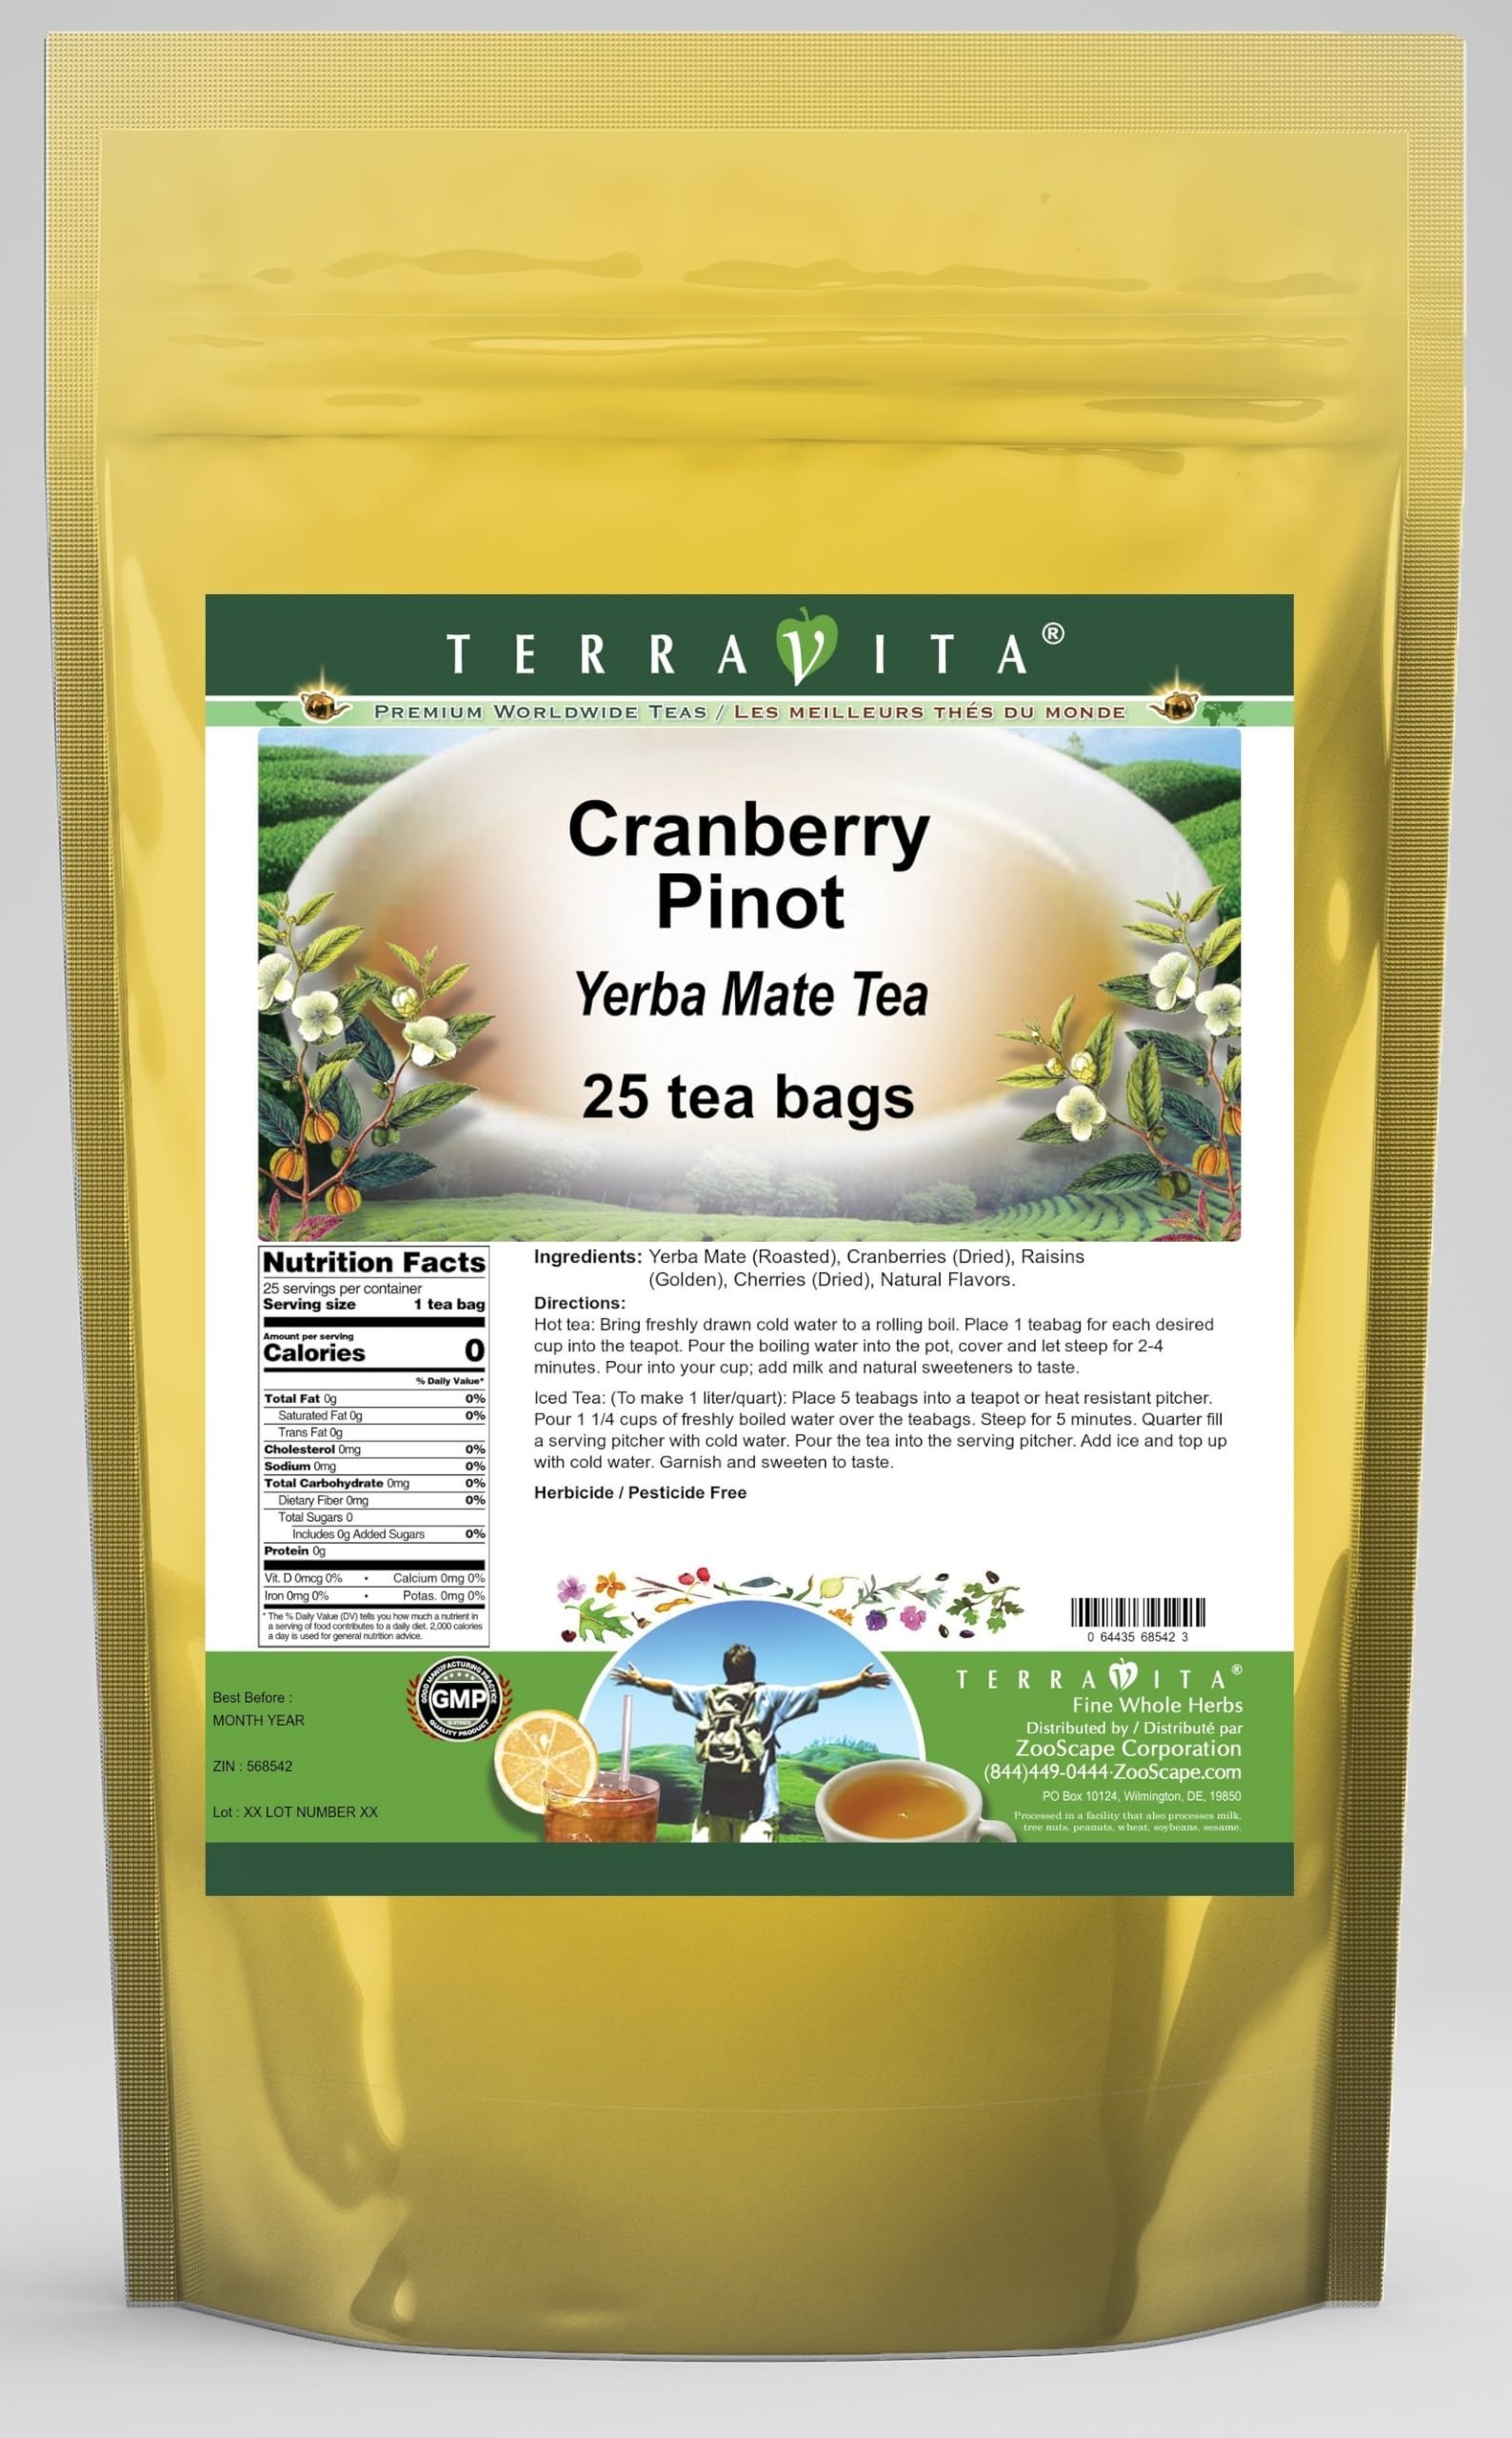
Item Name: Cranberry Pinot Yerba Mate Tea (25 tea bags, ZIN: 568542) - 3 Pack
Bullet Point 1: Our Cranberry Pinot Yerba Mate tea is a scrumptuous all-natural flavored Yerba Mate coffee substitute with Cranberries, Raisins (Golden) and Cherries that will refresh you with its terrific taste! You will enjoy the earthy and acidity-free Cranberry Pinot aroma and flavor again and again! - Ingredients: Yerba Mate, Cranberries, Raisins (Golden), Cherries and Natural Cranberry Pinot Flavor.
Bullet Point 2: No fillers.
Bullet Point 3: Manufacturer: TerraVita
Bullet Point 4: Size: 25 tea bags
Bullet Point 5: Yerba Mate Tea Bags - Packed in a convenient upright pouch!
Product Description: Our Cranberry Pinot Yerba Mate tea is a scrumptuous all-natural flavored Yerba Mate coffee substitute with Cranberries, Raisins (Golden) and Cherries that will refresh you with its terrific taste! You will enjoy the earthy and acidity-free Cranberry Pinot aroma and flavor again and again! - Ingredients: Yerba Mate, Cranberries, Raisins (Golden), Cherries and Natural Cranberry Pinot Flavor. - Hot tea brewing method: Bring freshly drawn cold water to a rolling boil. Place 1 teabag for each desired cup into the teapot. Pour the boiling water into the pot, cover and let steep for 2-4 minutes. Pour into your cup; add milk and natural sweeteners to taste. - Iced tea brewing method: (To make 1 liter/quart): Place 5 teabags into a teapot or heat resistant pitcher. Pour 1 1/4 cups of freshly boiled water over the teabags. Steep for 5 minutes. Quarter fill a serving pitcher with cold water. Pour the tea into the serving pitcher. Add ice and top up with cold water. Garnish and sweeten to taste. - TerraVita is an exclusive line of premium-quality, natural source products that use only the finest, purest and most potent ingredients found around the world. TerraVita is hallmarked by the highest possible standards of purity, potency, stability and freshness. All of our products are prepared with the highest elements of quality control, from raw materials through the entire manufacturing process, up to and including the moment that the bottles or bags are sealed for freshness and shipped out to you. Our highest possible standards are certified by independent laboratories and backed by our personal guarantee. - TerraVita exists to meet and ensure your family's health and wellness without the harmful effects of chemicals and health products. We strive to make all of our products affordab
Value: 75.0
Unit: Count

Price: 54.69